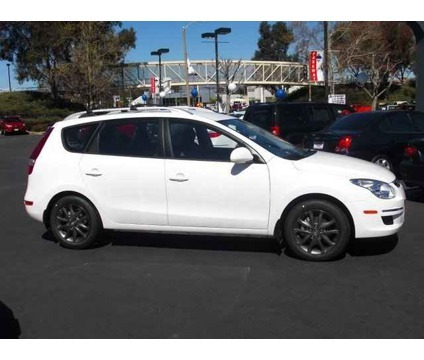
Car model: 2012 Hyundai Elantra Touring Hatchback